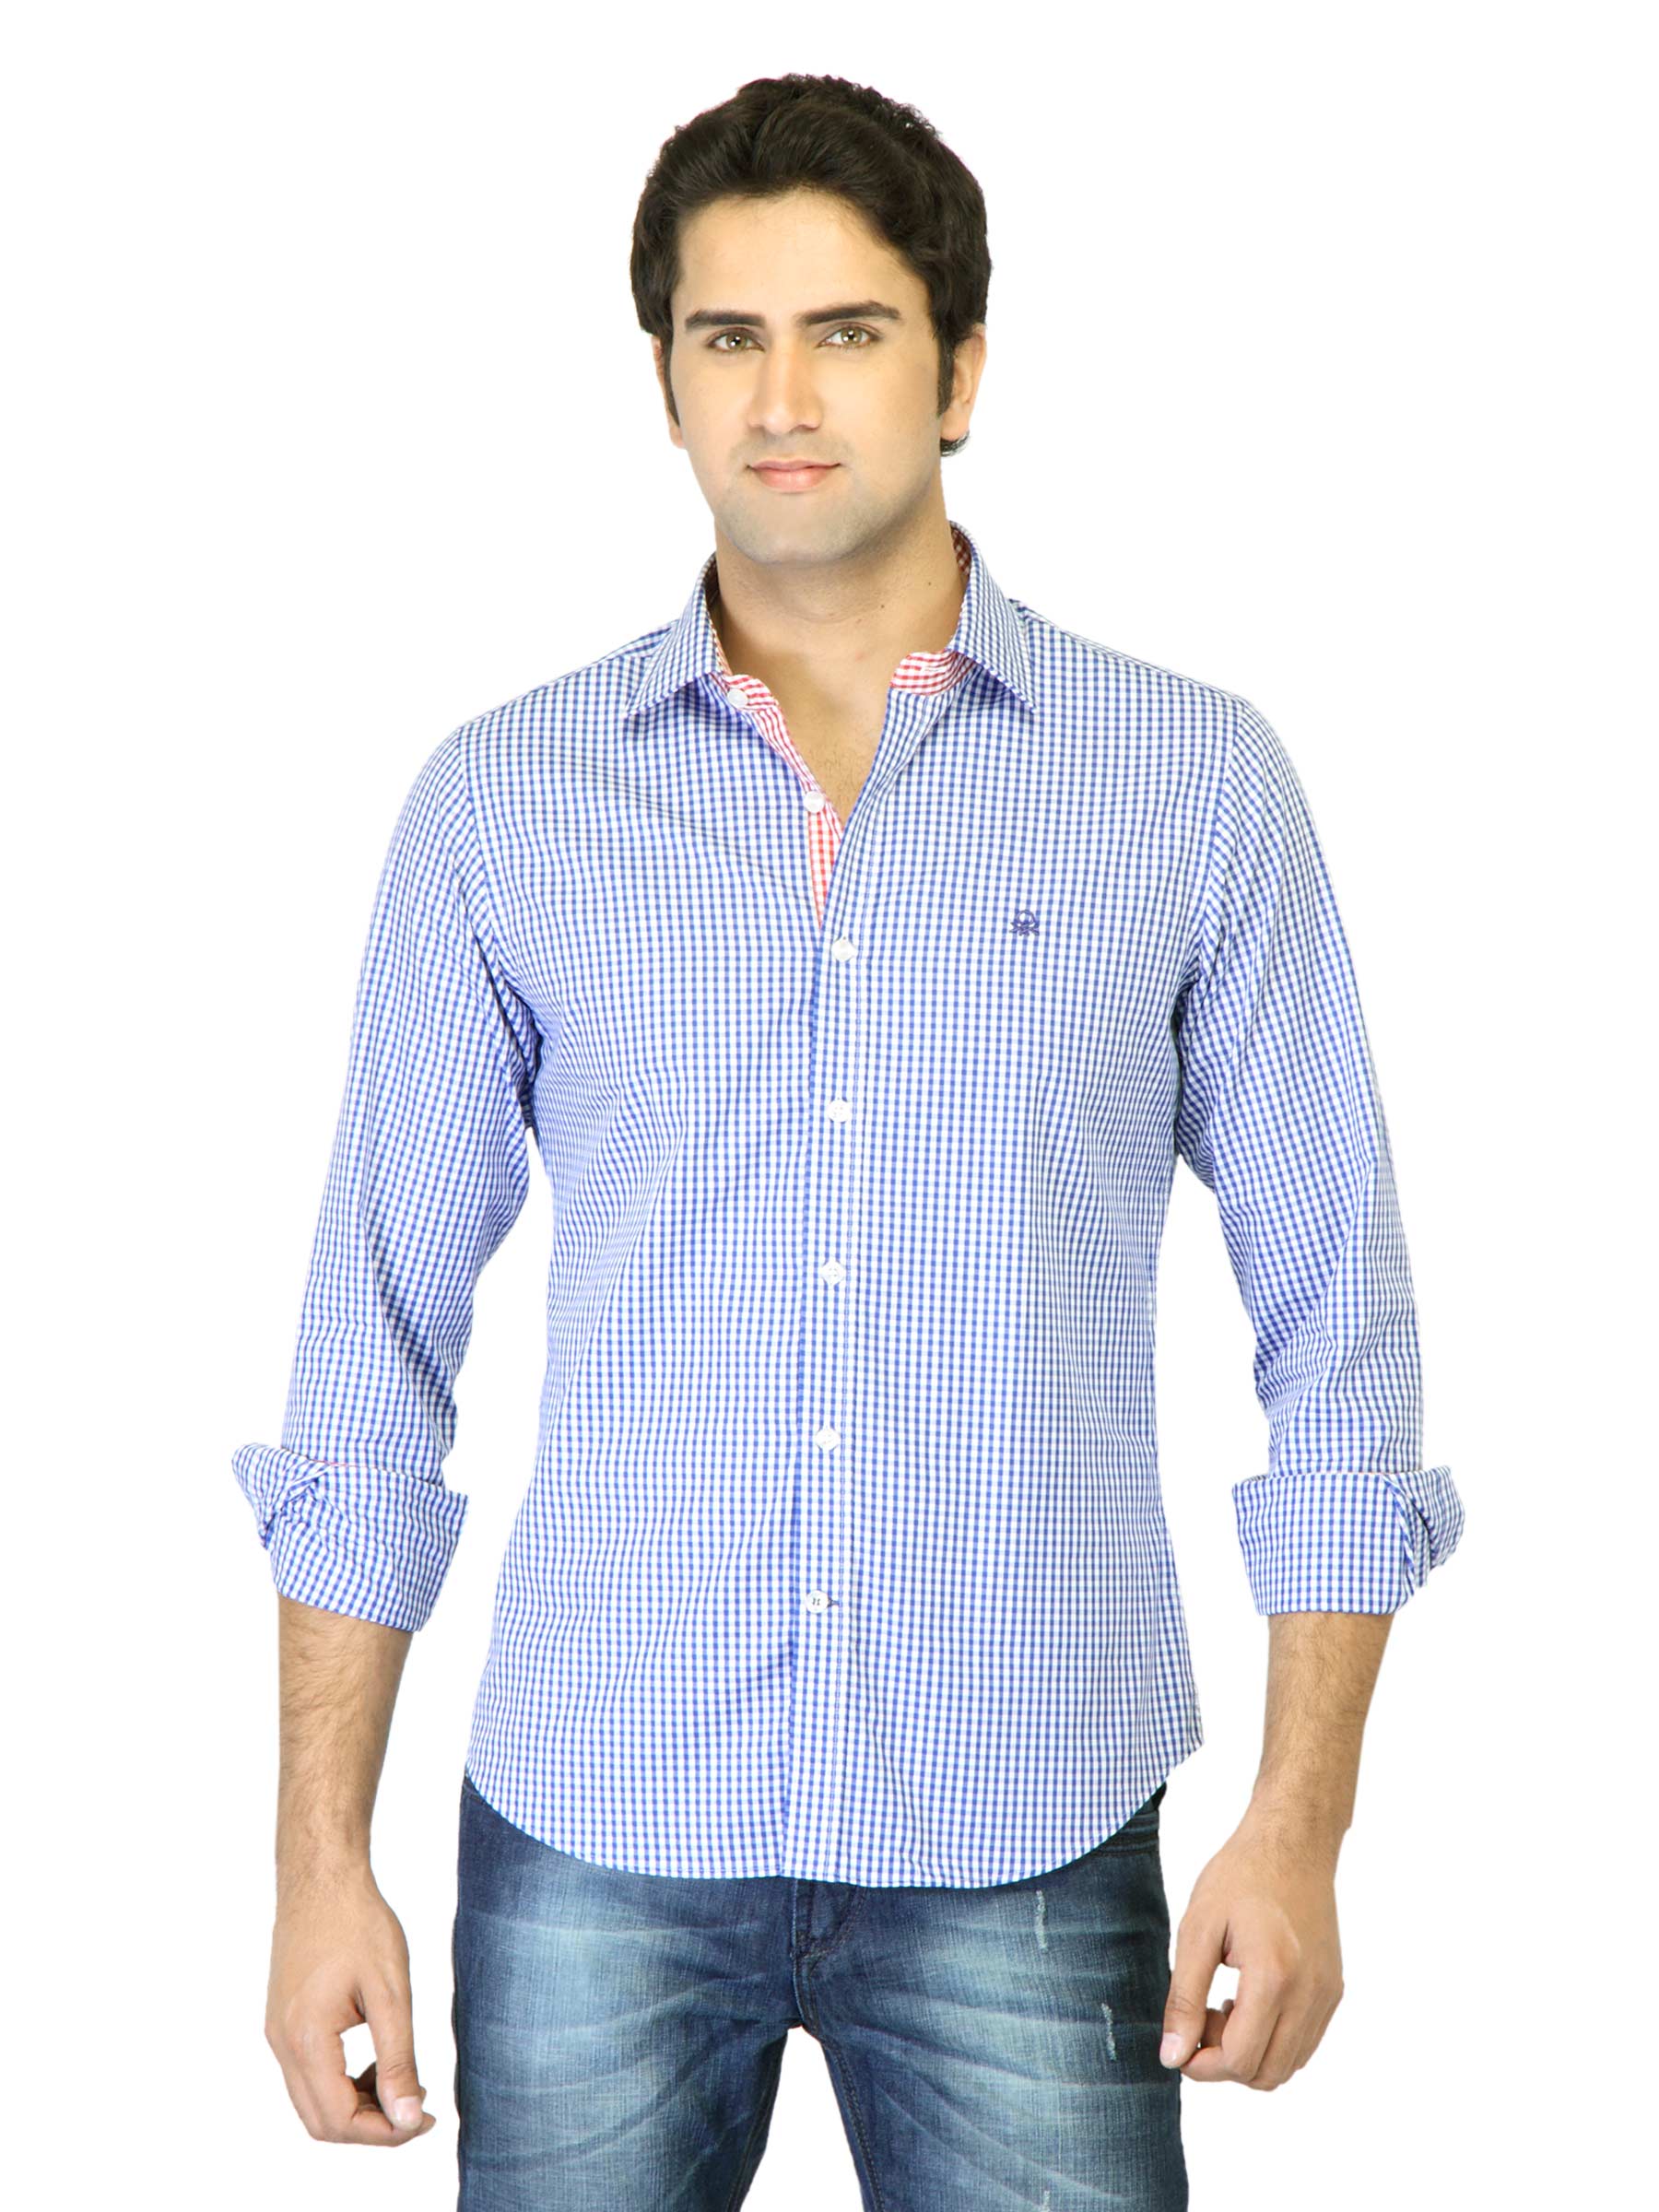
United Colors of Benetton Men Blue Check Shirt
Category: Apparel / Topwear / Shirts
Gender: Men
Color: Blue
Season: Summer 2012
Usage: Casual